Papal supremacy

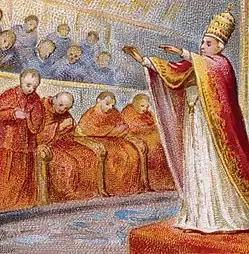
Pius IX opening the First Vatican Council. It is during this council that papal supremacy was proclaimed a dogma.

Papal supremacy is the doctrine of the Catholic Church that the pope, by reason of his office as vicar of Christ, the visible source and foundation of the unity both of the bishops and of the whole company of the faithful, and as priest of the entire Catholic Church, has full, supreme, and universal power over the whole church, a power which he can always exercise unhindered: that, in brief, "the pope enjoys, by divine institution, supreme, full, immediate, and universal power in the care of souls."